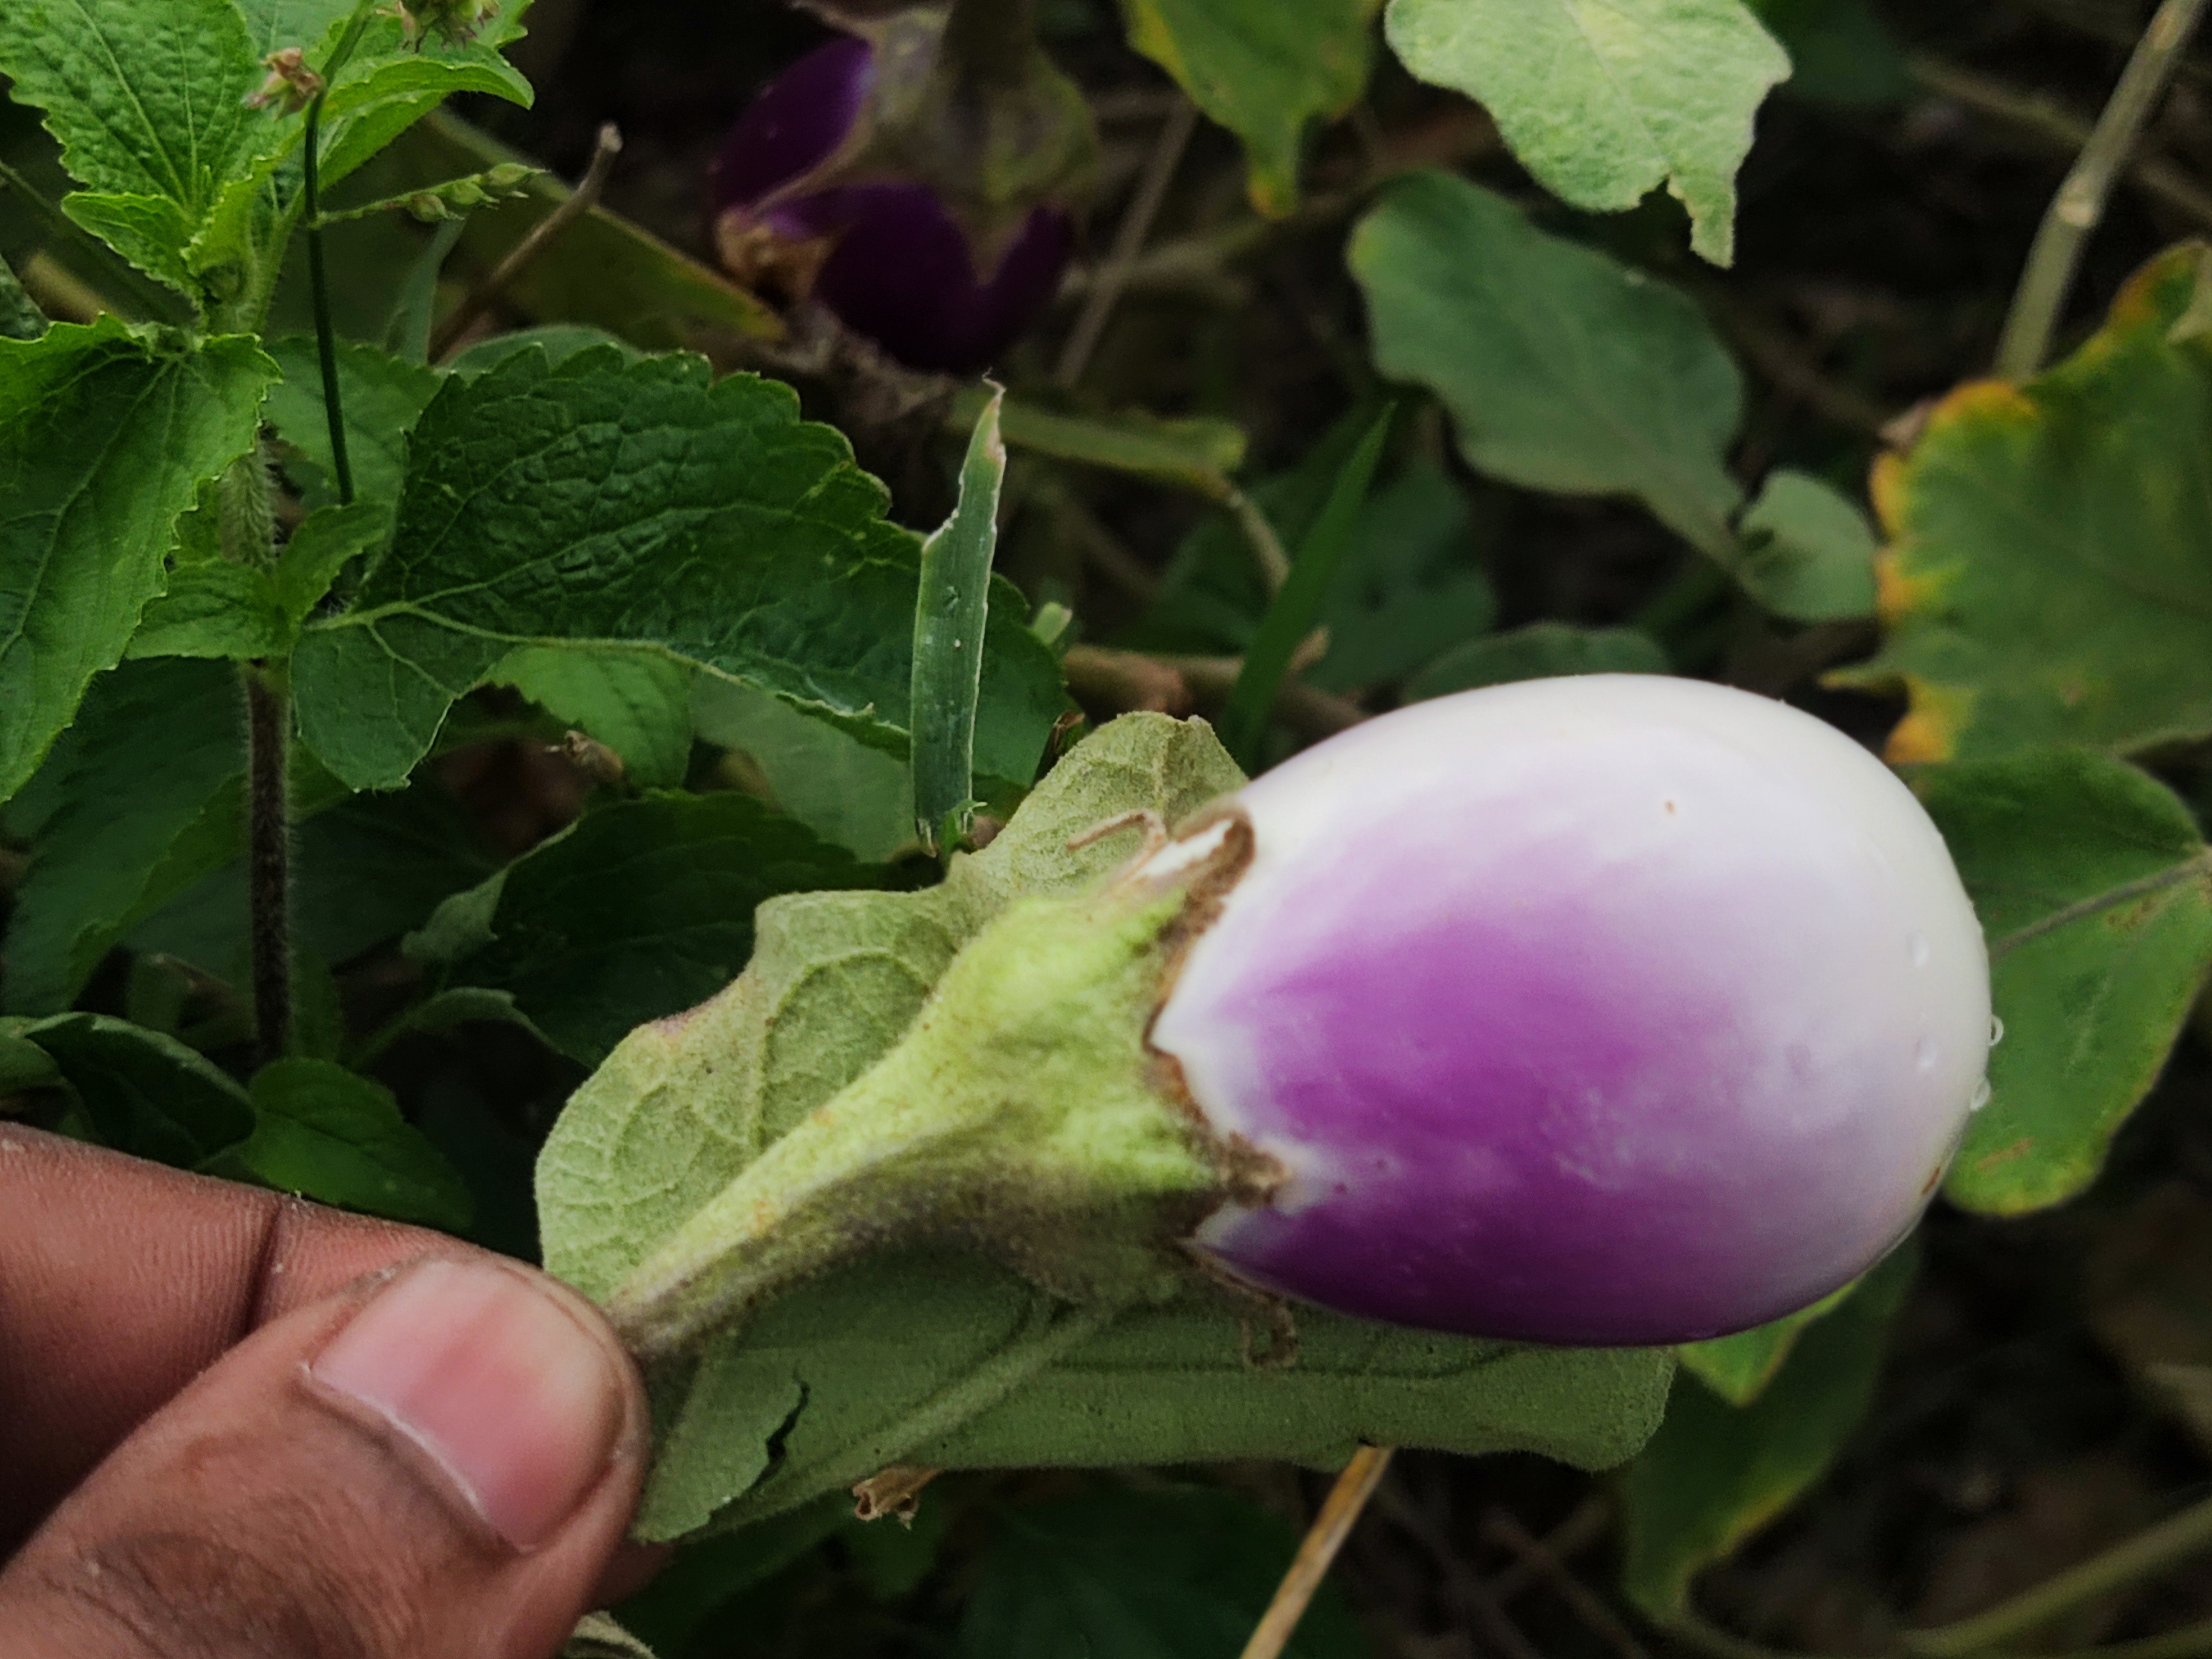
Label: Healty Brinjal